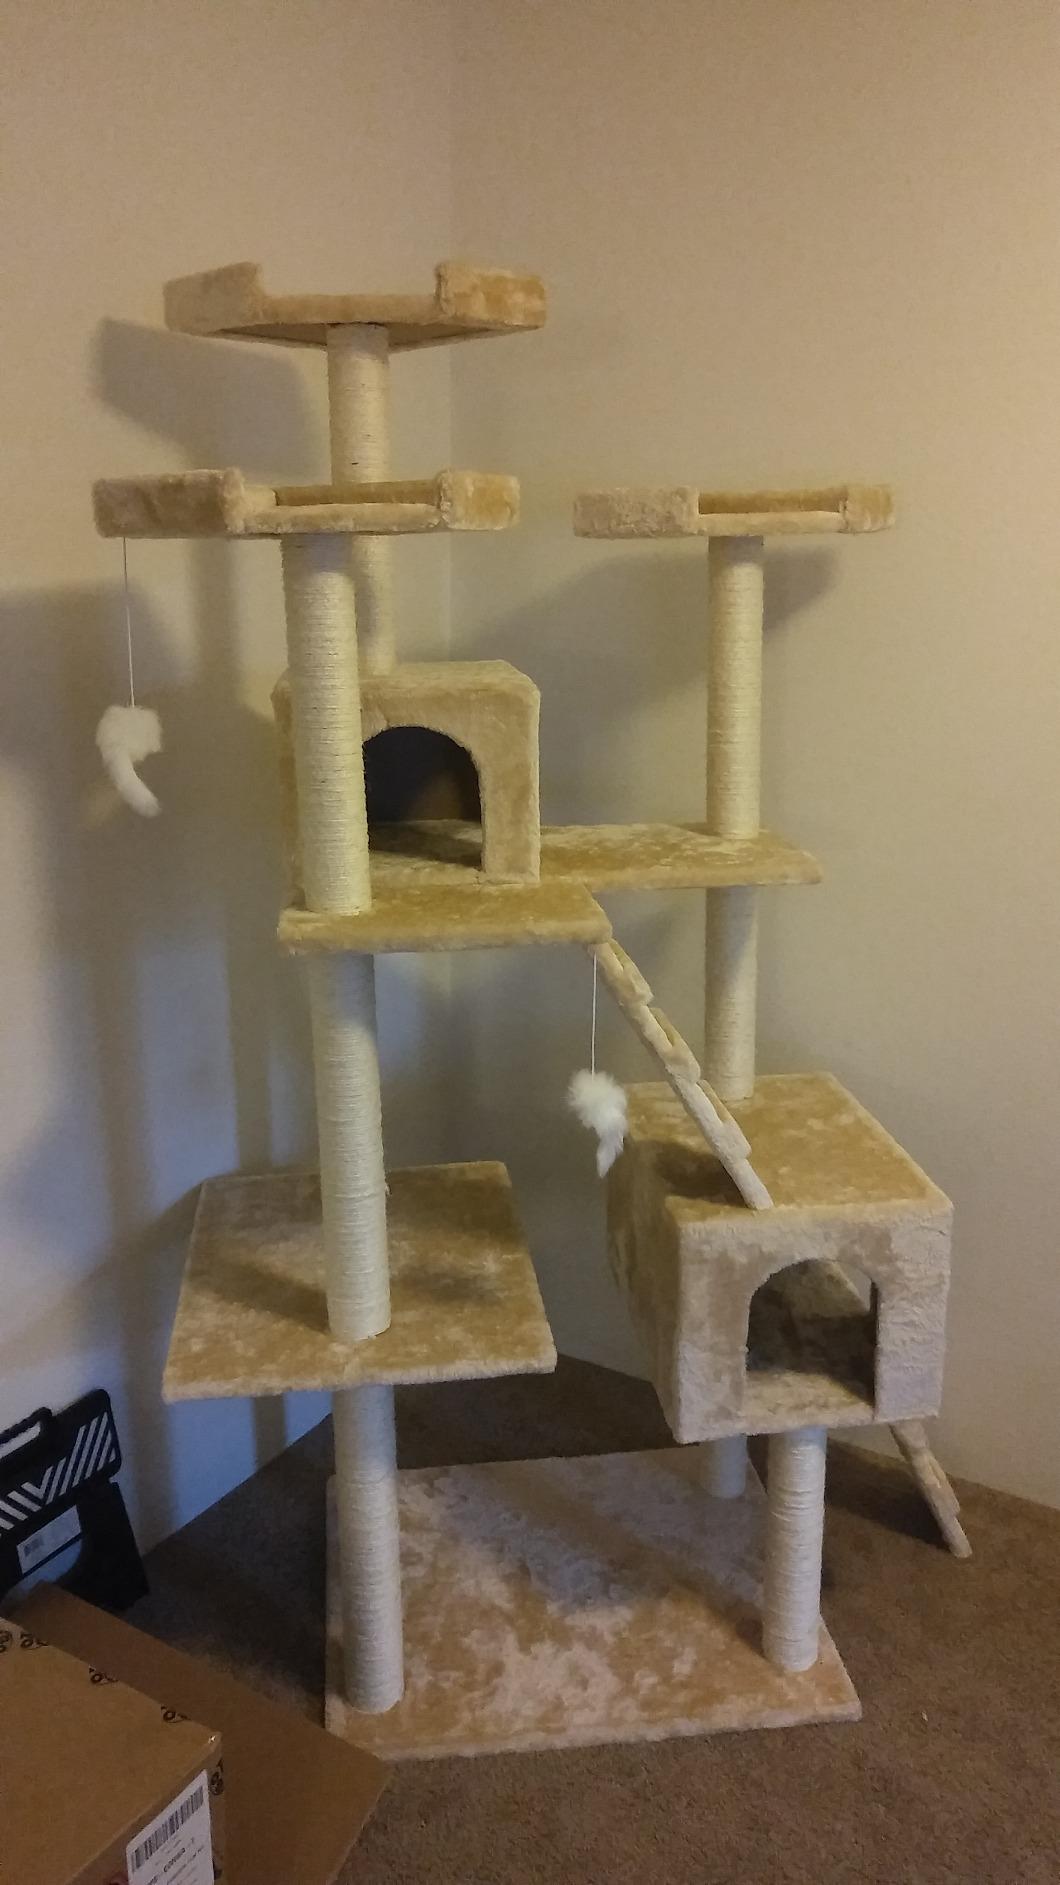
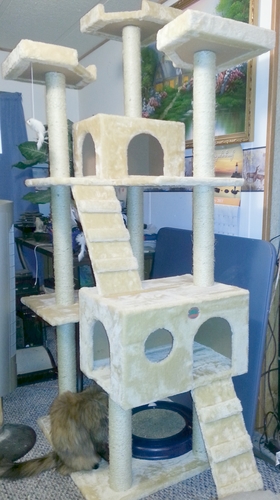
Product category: items_cat tree
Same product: yes